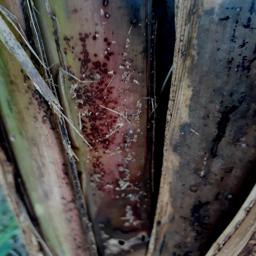
Label: PSEUDOSTEM WEEVIL